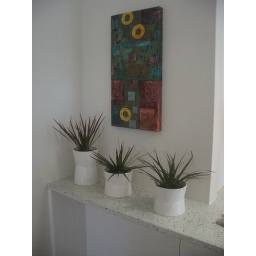
Concrete terrazzo kitchen countertops in dove (white) with blue glass